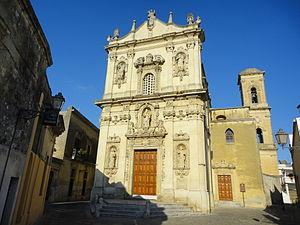
Vernole est une commune italienne de la province de Lecce dans la région des Pouilles.